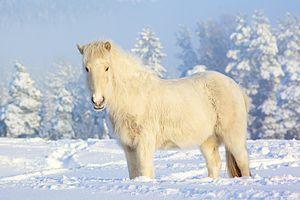
La vieillesse du cheval est le temps du déclin physique et mental du cheval, qui empêche généralement son utilisation pour la plupart des activités équestres. L'âge est différent selon les races et l'utilisation passée, la vieillesse survenant plus rapidement chez les chevaux de sport du type Pur-sang que chez les poneys rustiques. Les signes de vieillesse chez le cheval incluent l'usure bien visible de la denture, le blanchiment de certaines zones de la tête, le creusement du dos et des raideurs dans la locomotion. L'animal devient aussi plus sensible au passage des saisons.